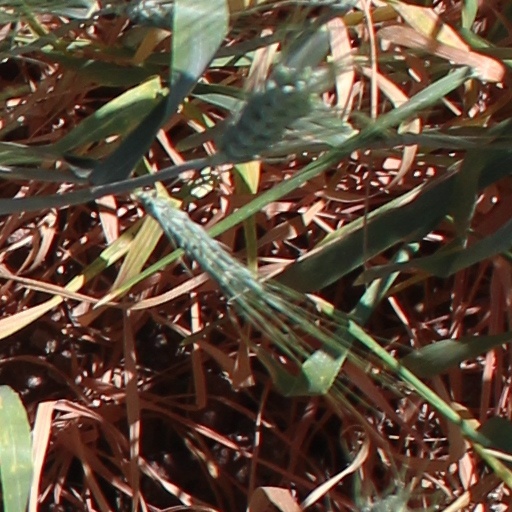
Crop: wheat